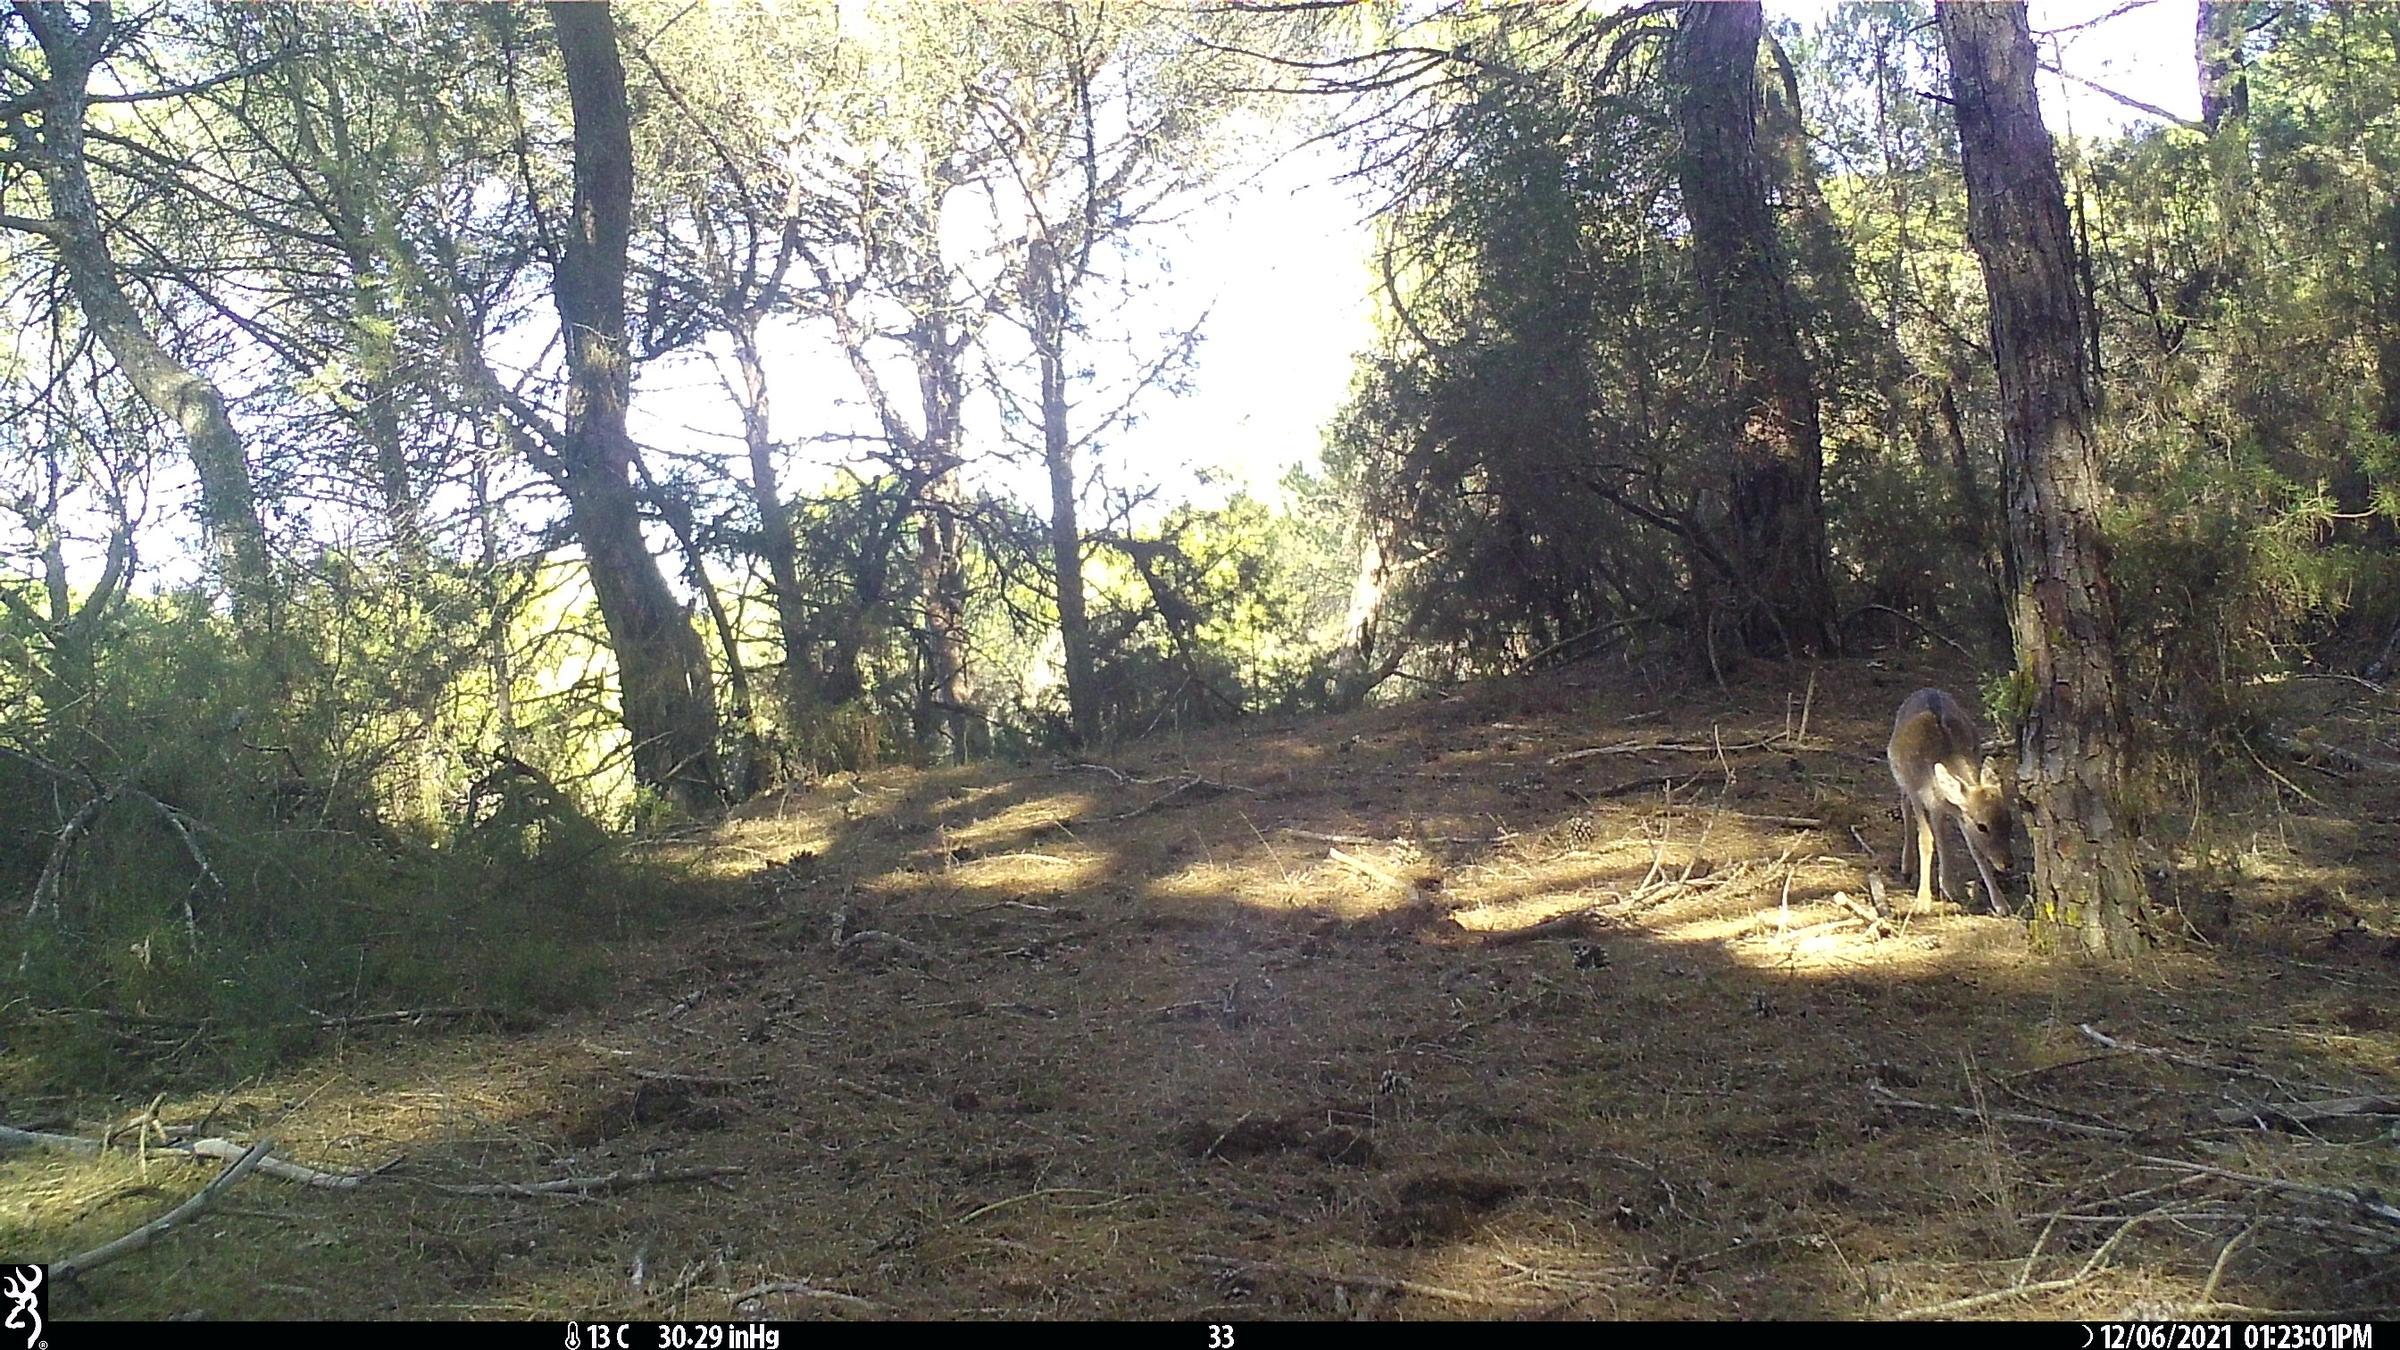
Species: Dama dama